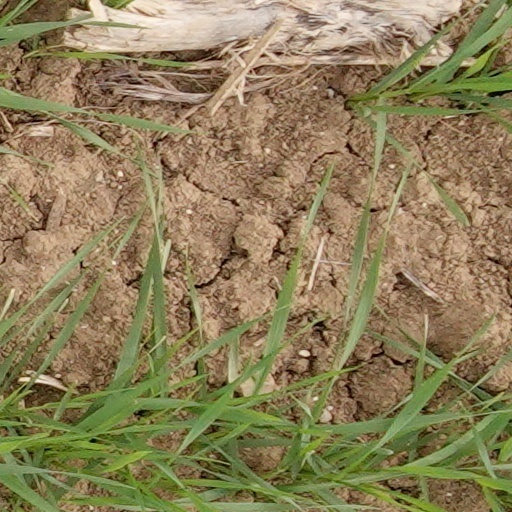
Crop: wheat